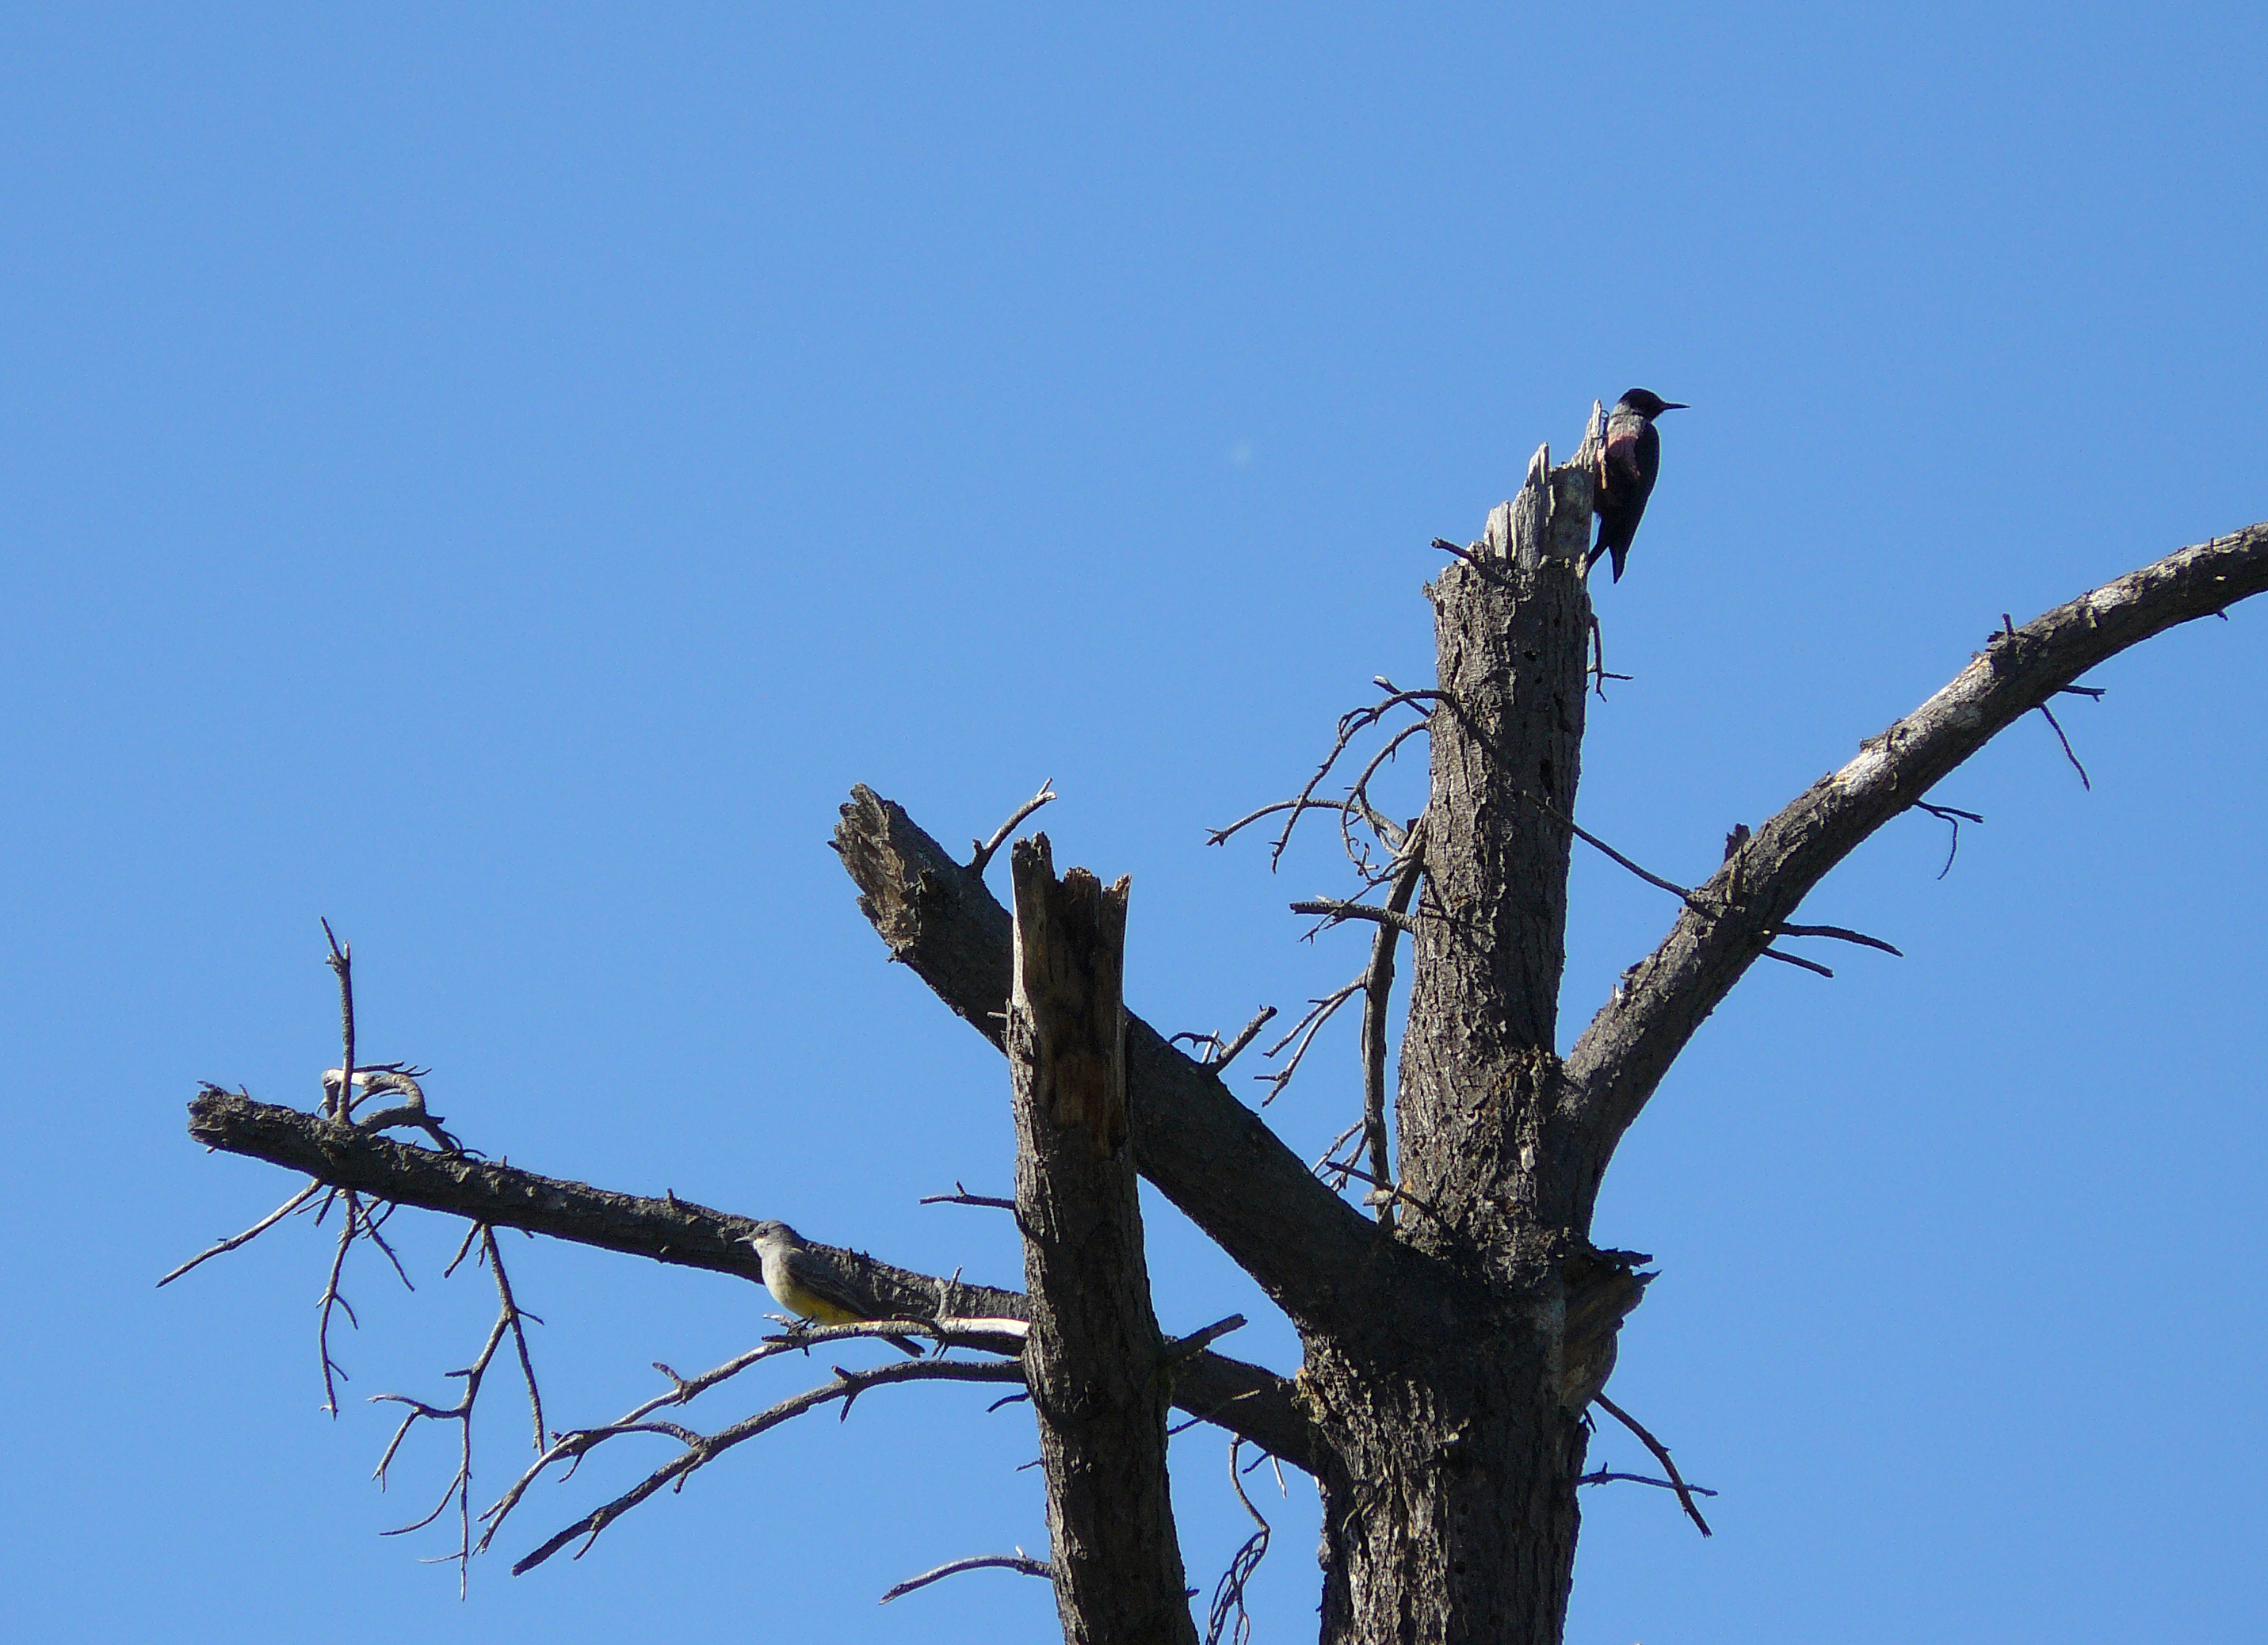
branch, bird, wing, sky, fauna, vertebrate, westernkingbird, verticalis, tyrannus, melanerpeslewis, lewiswoodpecker, perching bird